SNCAC NC.3021 Belphégor

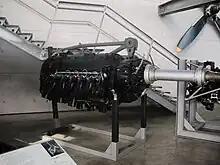
Museum-preserved DB 610 "power system" twin-crankcase "coupled engine", similar to the Belphegor's powerplant.

The Belphégor was a cantilever mid-wing monoplane. The three part, high aspect ratio wing was strongly tapered in plan, mid-positioned and built around a single steel main spar with two auxiliary spars which were wooden in the outer sections. The broad chord wing roots were carefully faired into a near circular fuselage. The ailerons, fitted with tabs, were metal framed but fabric covered. Two part, hydraulically operated camber changing metal slotted flaps were fitted. Its semi-monocoque fuselage was in three sections; the metal forward part contained the German-designed Daimler-Benz DB 610A twin-crankcased "power system" engine unit weighing some 1.5 tonnes by itself, with its circular radiator in the nose and driving a single four blade propeller as well as the pressurization system. Behind it a tubular Dural structure supported the double skinned cabin and a final, wooden tail section. The tail unit was conventional, with a single tall straight edged, round topped fin and rudder. All the flight controls, whether on the wings or the tail, were both dynamically and aerodynamically balanced. The tail wheel undercarriage had inward retracting main legs.